Love Story (musical)

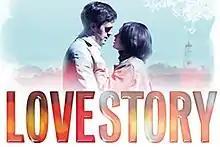
West End Artwork

Love Story is a musical written by Stephen Clark with music by Howard Goodall and lyrics by Stephen Clark and Goodall. It is inspired by Erich Segal's best-selling 1970 novel of the same name. "Love Story" transferred to the Duchess Theatre in the West End in December 2010 following a critically acclaimed sell-out season at the Chichester Festival Theatre.